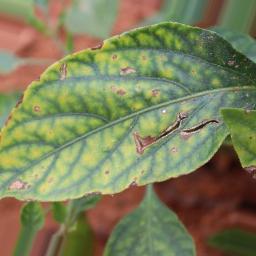
Label: nutritional